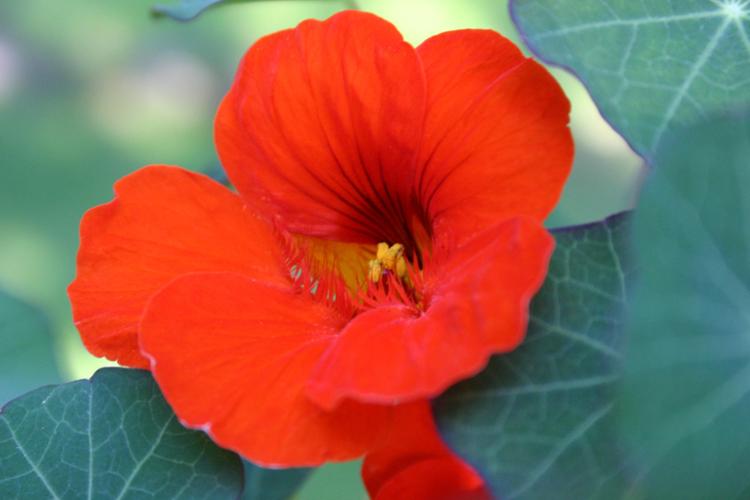
Label: watercress